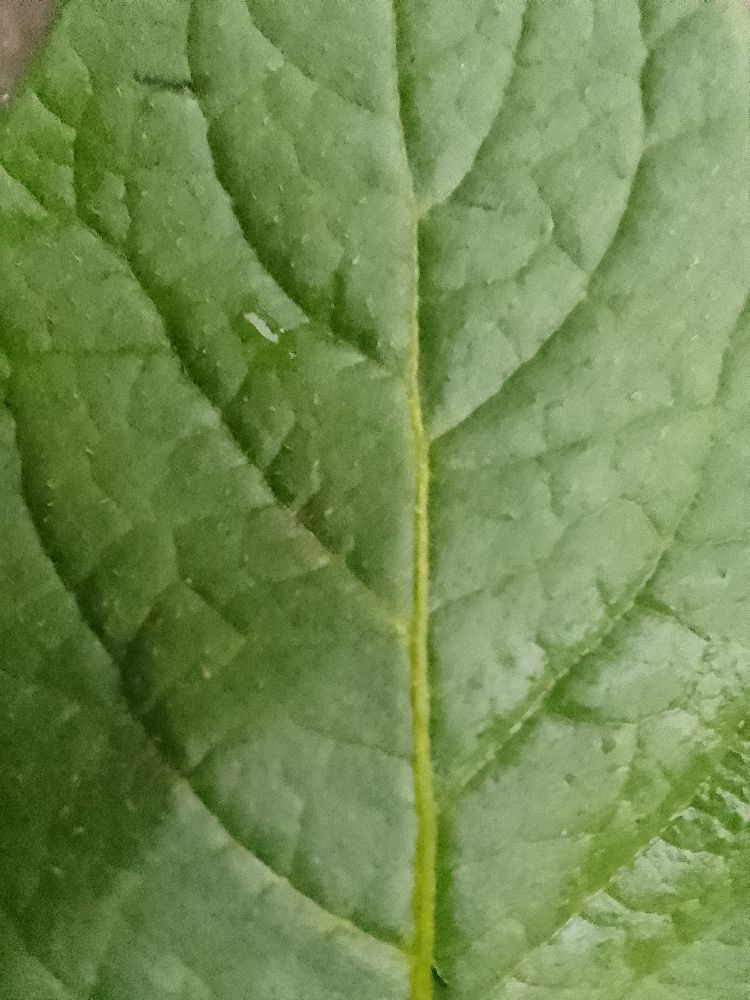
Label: Healthy